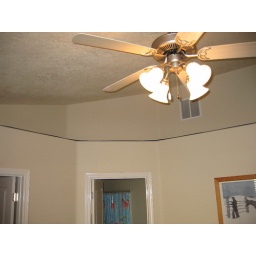
ceiling fan & shelf in master bedroom